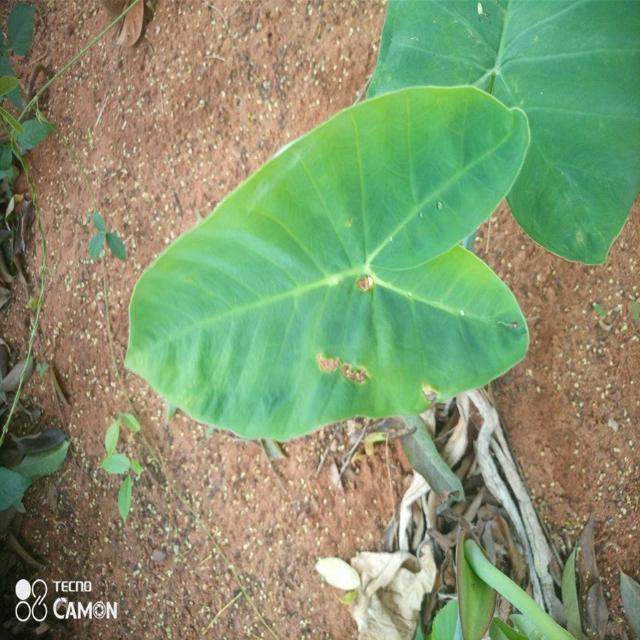
Label: Healthy